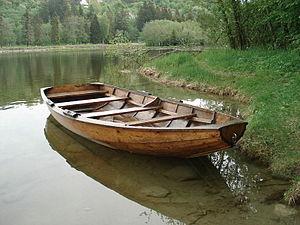
Un canot est une embarcation, de petite taille, propulsée à la rame, la godille, la pagaie, la voile ou au moteur. Son usage n'est pas défini : le canot peut être au service d'un navire ou utilisé pour la pêche, pour la promenade...